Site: brandenburg
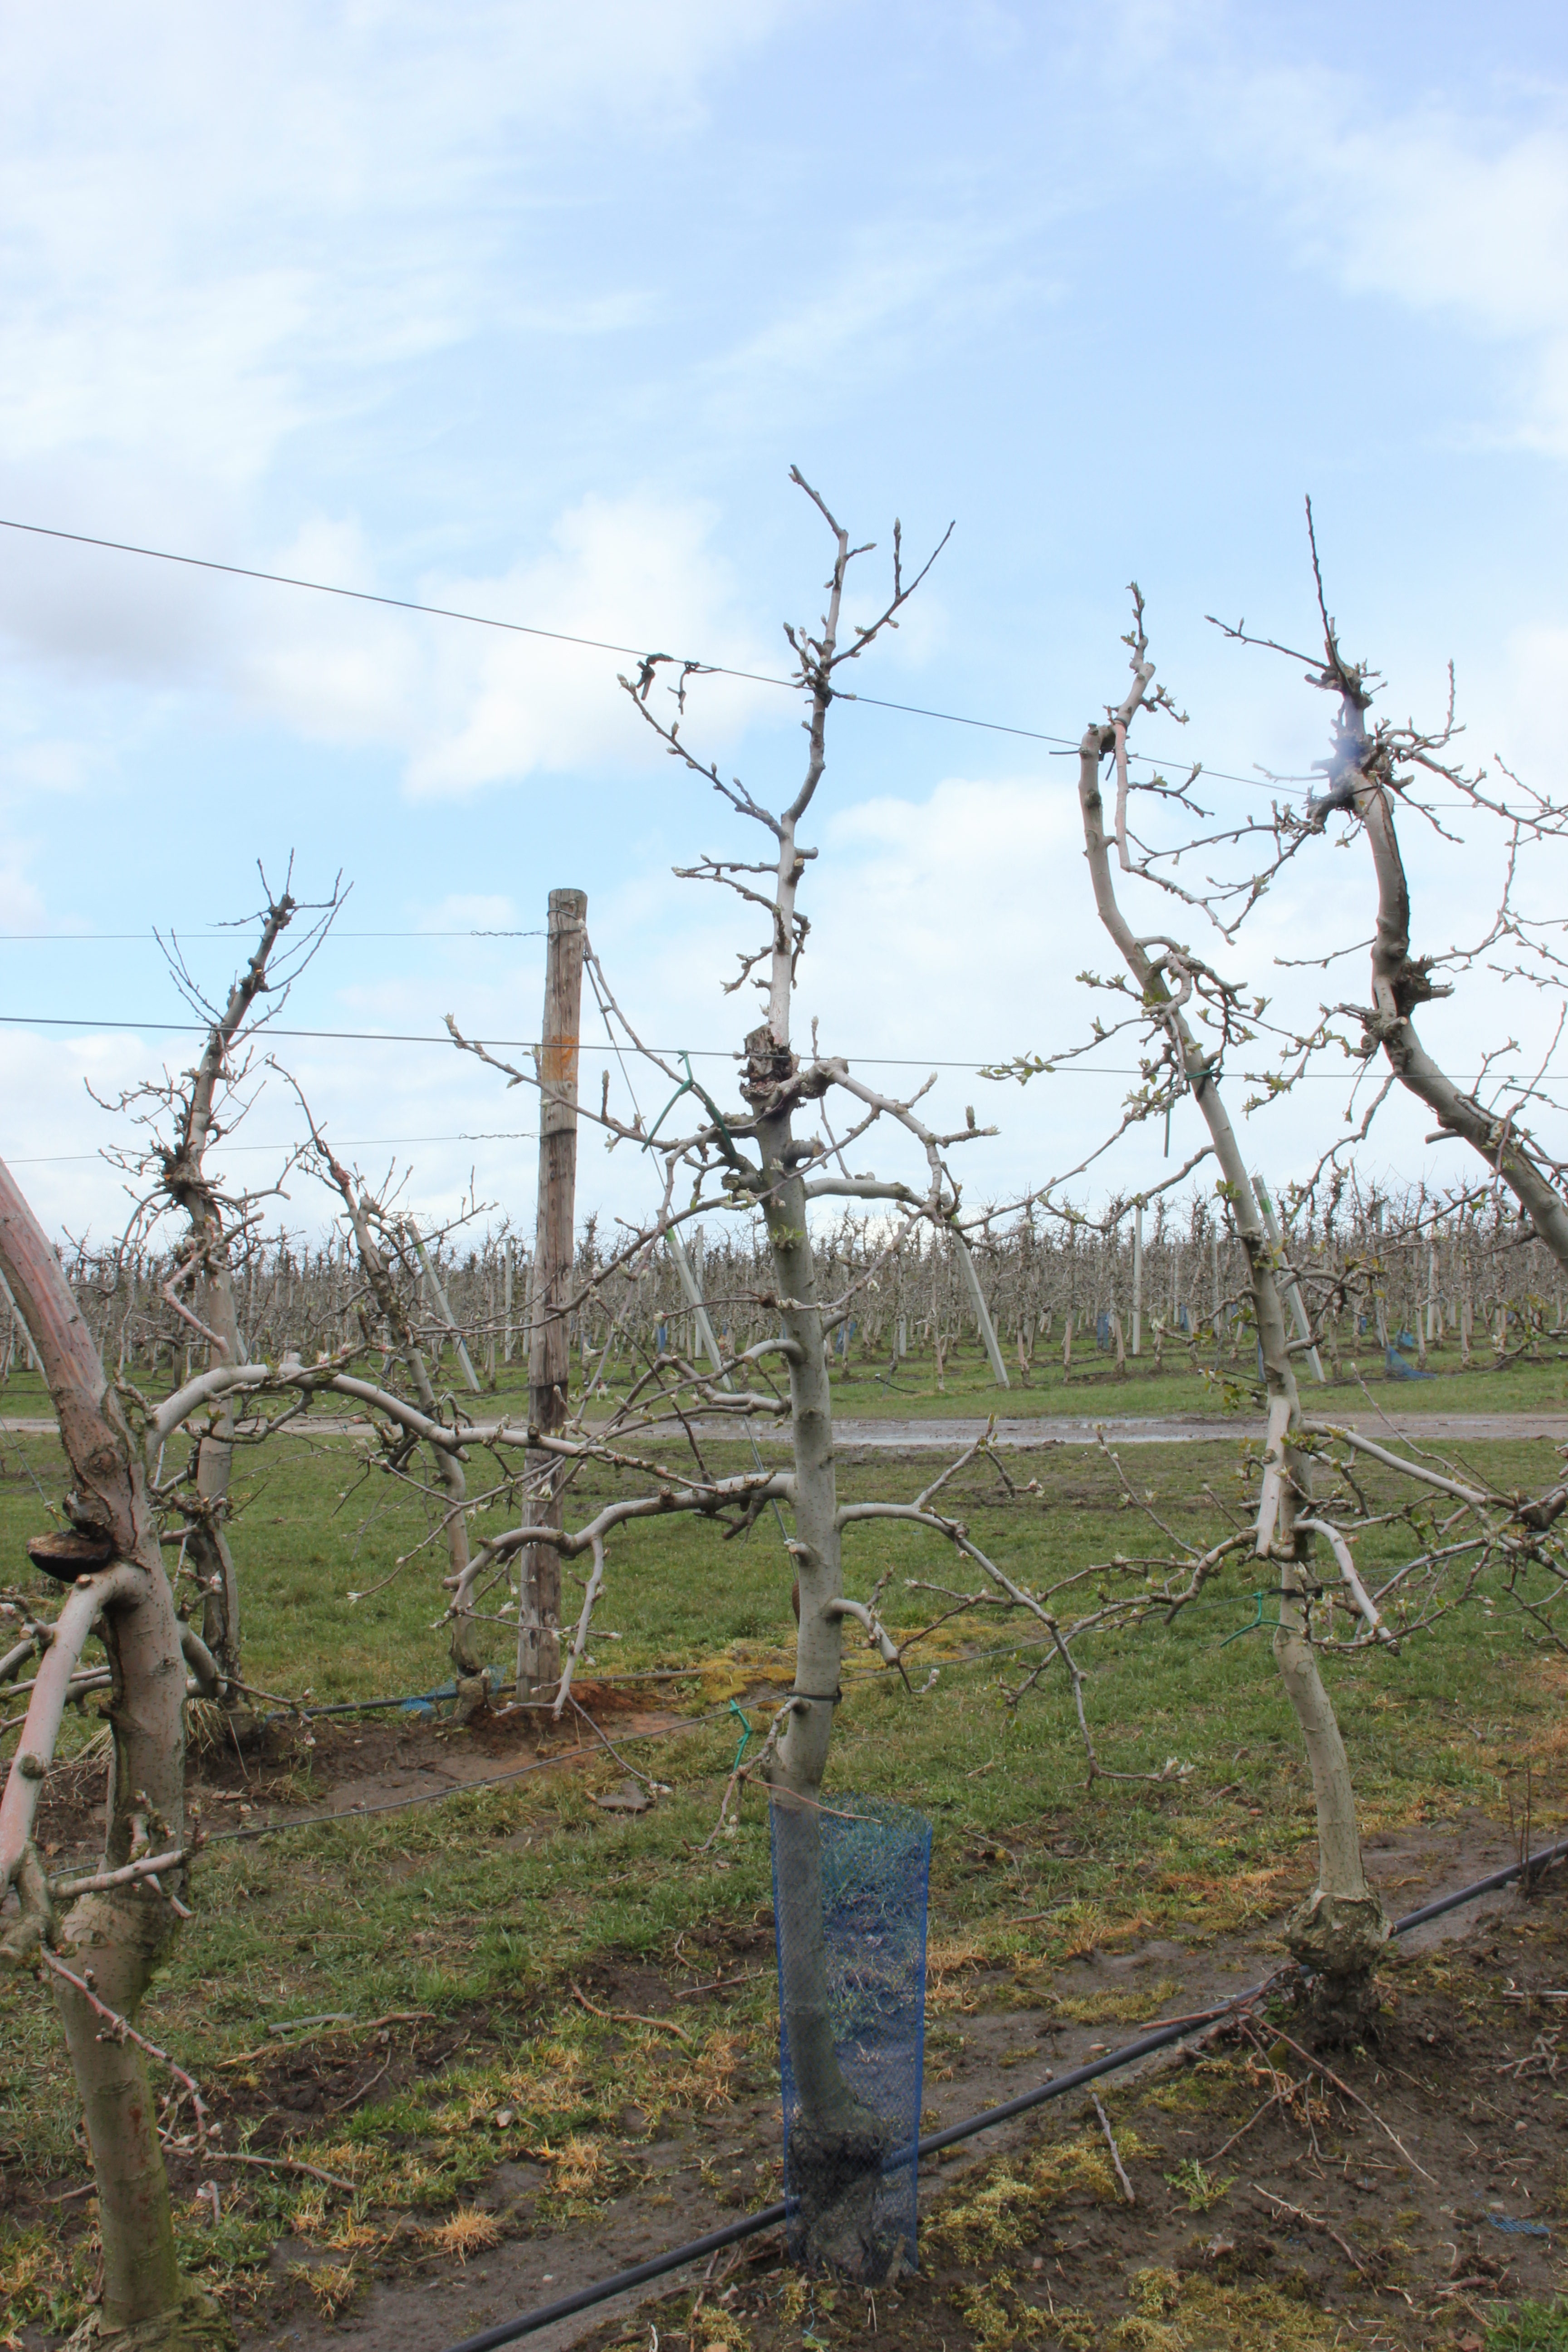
Growth stage (BBCH 55): Inflorescence emergence